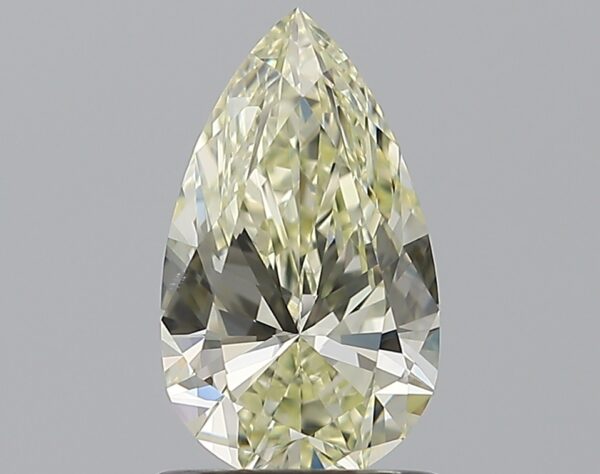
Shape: pear
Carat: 1
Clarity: VS2
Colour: S-T
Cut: EX
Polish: EX
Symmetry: VG
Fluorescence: N
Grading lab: GIA
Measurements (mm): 9.13 x 5.35 x 3.3